Polish–Russian War (1609–1618)

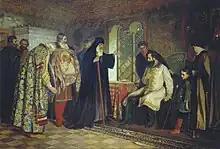
Dmitry Pozharsky is asked to lead the volunteer army against the Poles, painting by Vasily Savinsky (1882)

A 1611 uprising in Moscow against the Polish garrison marked the end of Russian tolerance for the Commonwealth intervention. The citizens of Moscow had voluntarily participated in the coup in 1606, killing 500 Polish soldiers. Now, ruled by the Poles, they once again revolted. The Moscow burghers took over the munition store, but Polish troops defeated the first wave of attackers, and the fighting resulted in a large fire that consumed part of Moscow. From July onward the situation of the Commonwealth forces became grave, as the uprising turned into a siege of the Polish-held Kremlin. Reportedly, the Poles had imprisoned the leader of the Orthodox Church, Patriarch Hermogenes. When the Russians attacked Moscow, the Poles ordered him, as the man with the most authority with the Russians at the time, to sign a statement to call off the attack. Hermogenes refused and was starved to death. The Polish Kremlin garrison then found itself besieged.